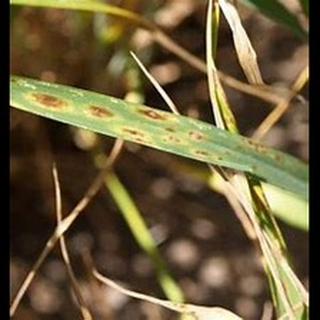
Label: wheat_tan_spot